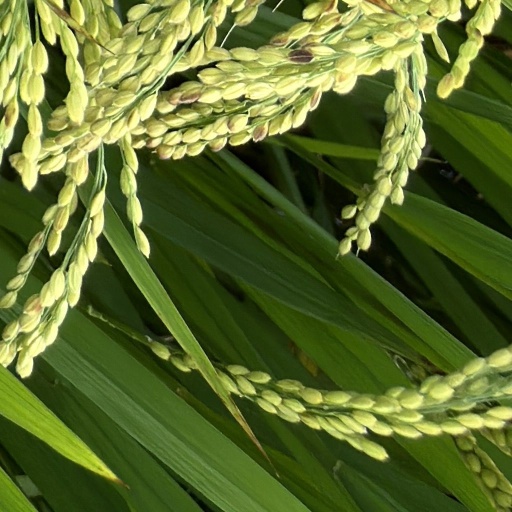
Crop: rice